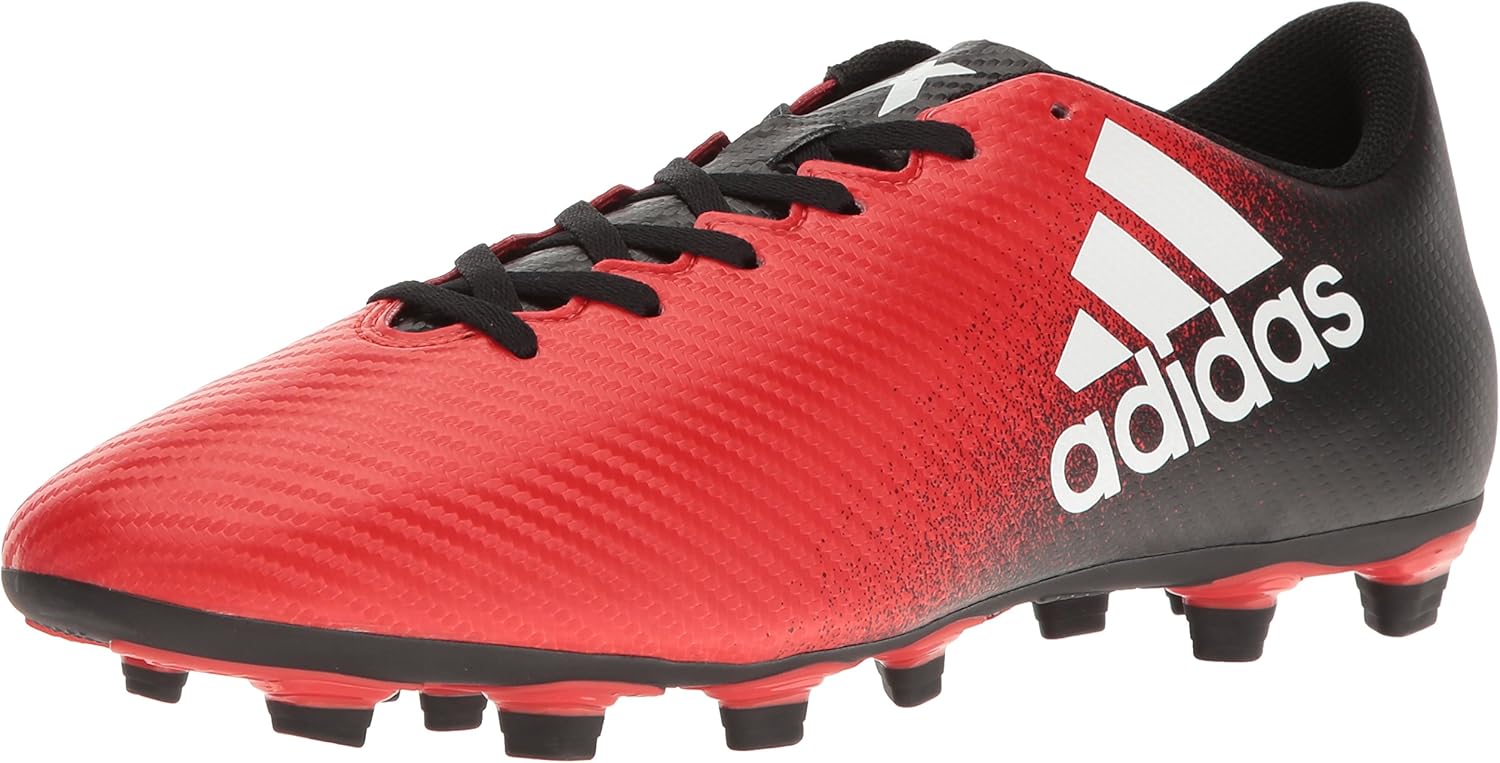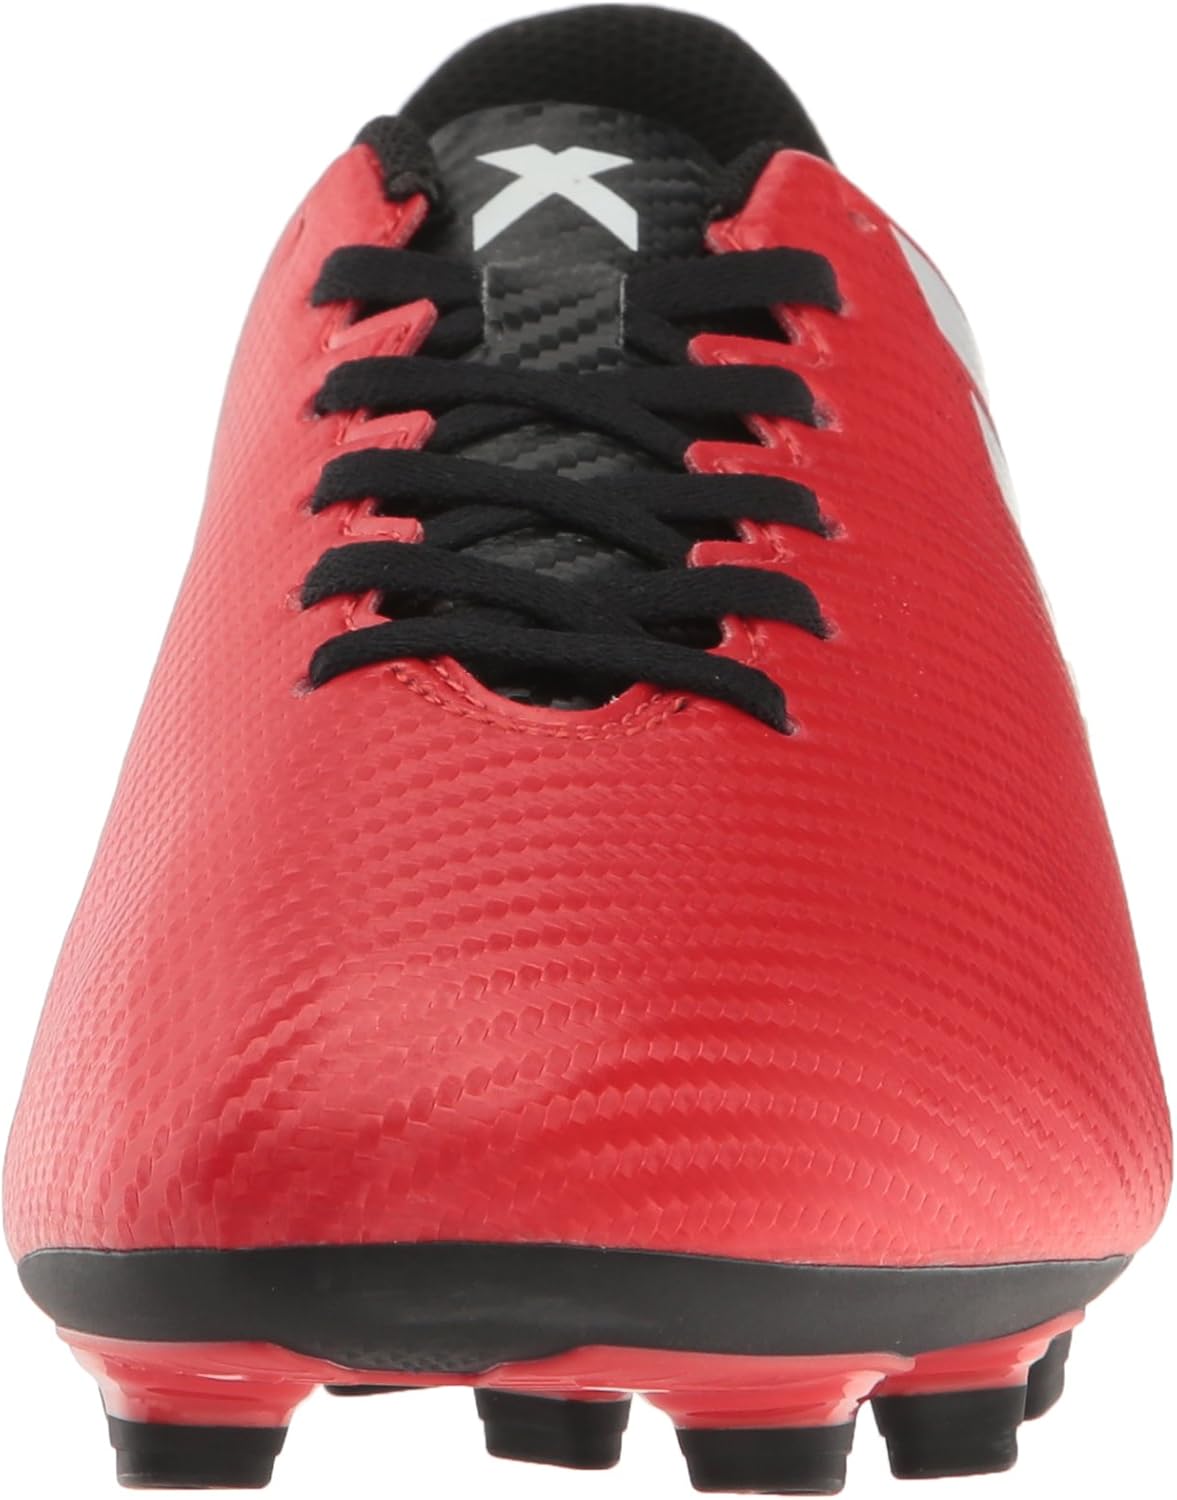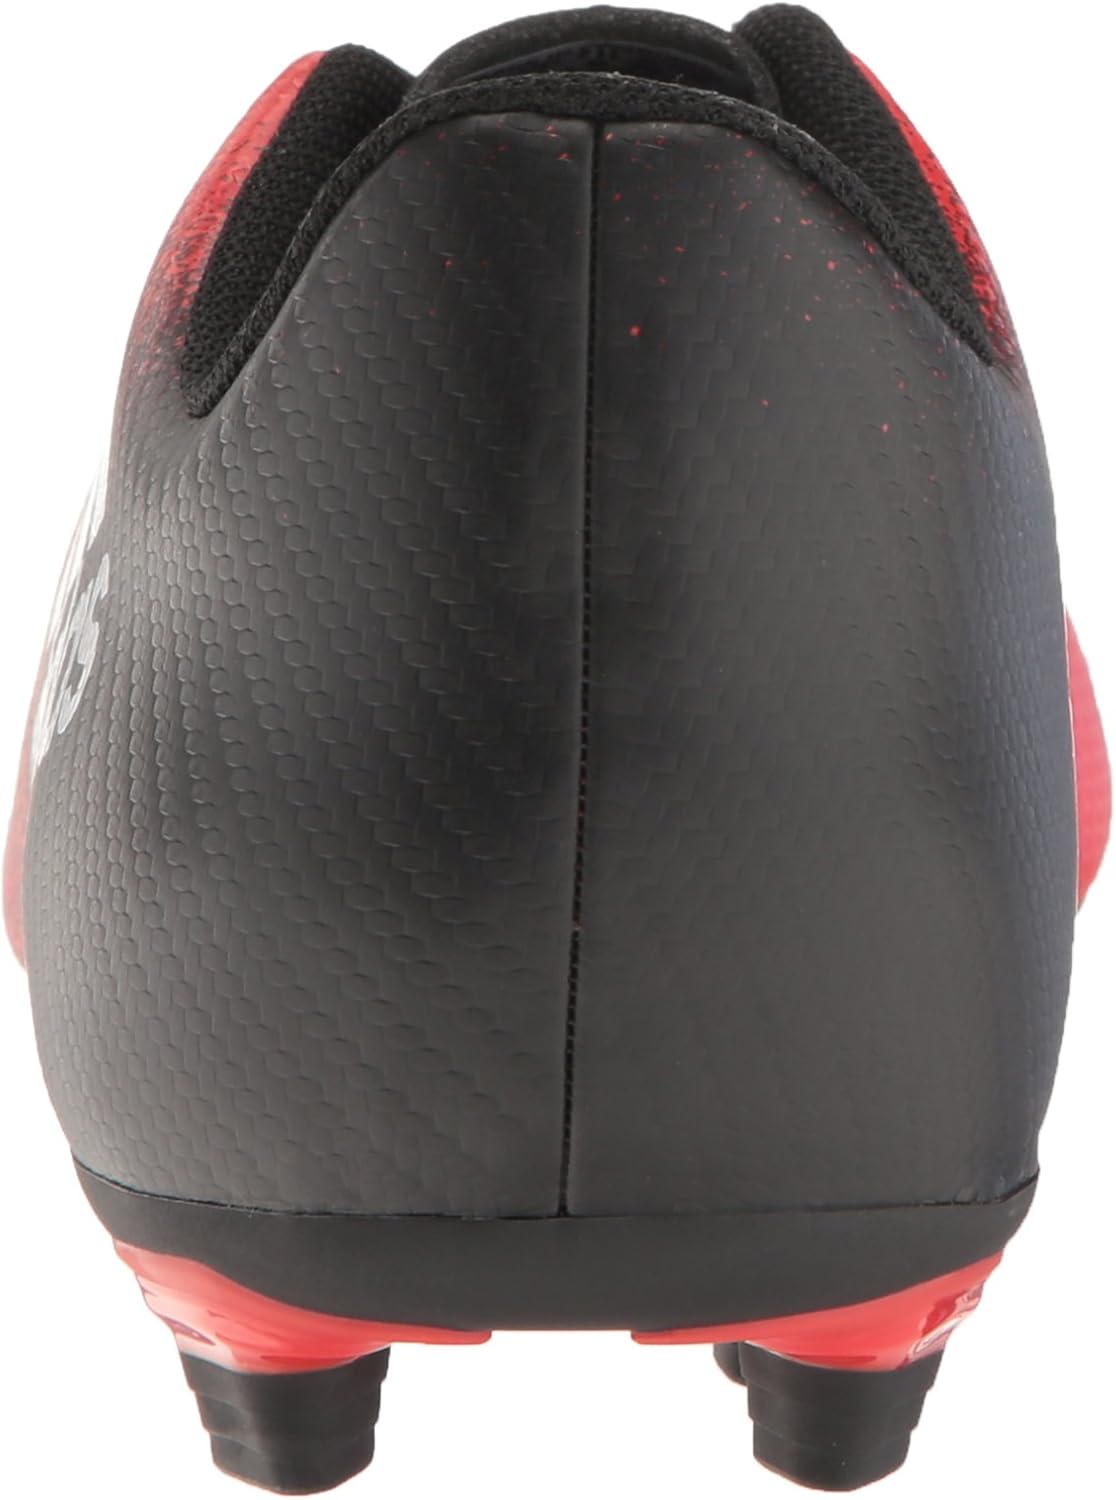
adidas Men's X 16.4 Fxg Soccer Shoe
Category: AMAZON FASHION
Disrupt the play, shock the defense. Tear past opponents with unstoppable speed. X 16 sparks runs that neutralize the defense. These soccer cleats feature a soft chaos feel upper. Designed for unmatched speed on hard ground and artificial and natural grass.
Features: 100% Synthetic | Imported | Rubber sole | Lightweight, soft chaos feel upper offers improved touch and a locked-in fit | Intimidate with lethal speed | Move with explosive speed and traction on firm ground (dry natural grass), artificial grass (long-bladed synthetic fiber) and hard ground with the flexible ground outsole